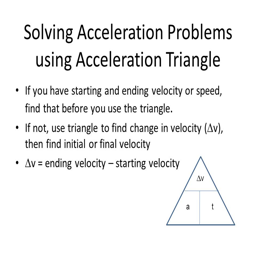
if you have starting and ending velocity or speed , find that before you use the triangle .